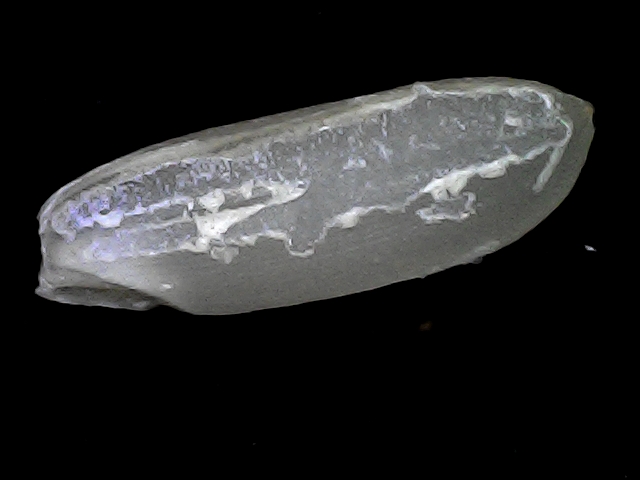
Rice variety: BRRI67